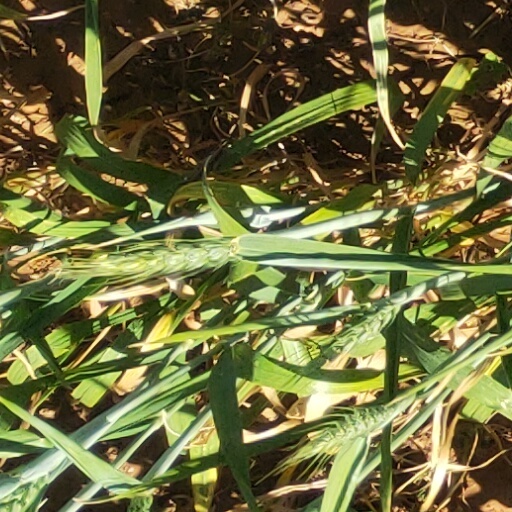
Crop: wheat